Rowley Burn (Northumberland)

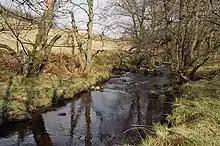
Rowley Burn

Rowley Burn (also known as Rowley Brook and Ham Burn, NY 9358) is a stream in Northumberland, running around three miles south of Hexham before joining the Devil's Water, which flows into the River Tyne.